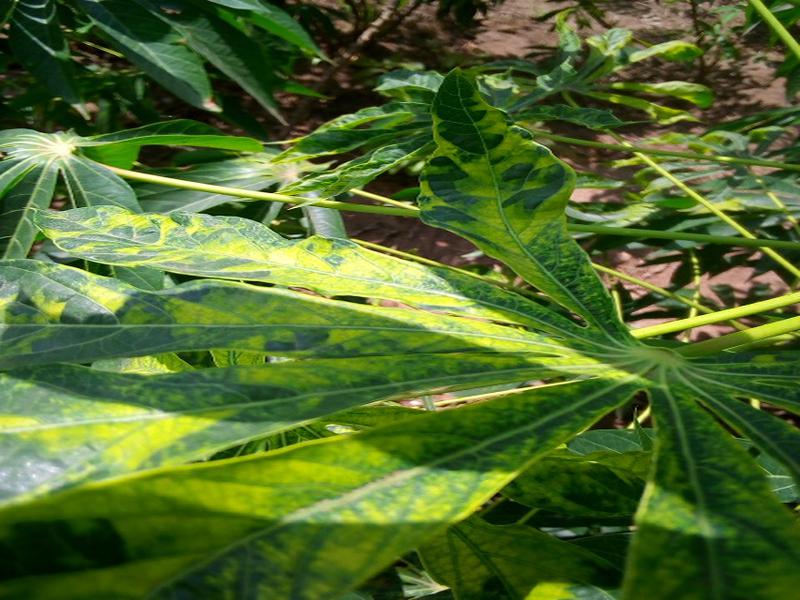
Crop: cassava
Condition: mosaic_disease